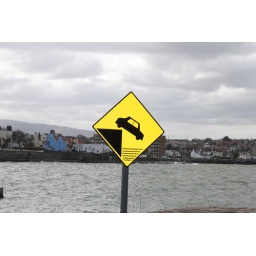
park car in water